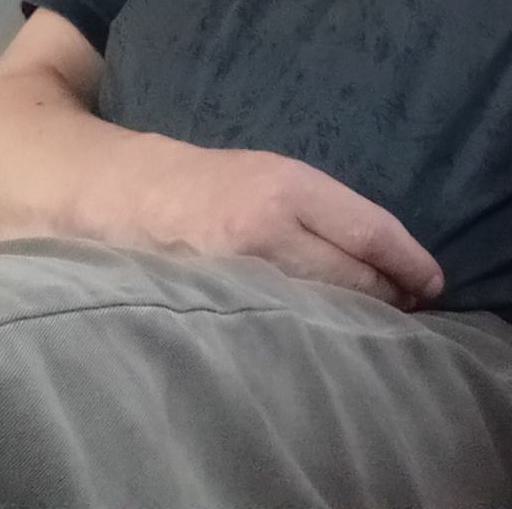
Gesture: no_gesture